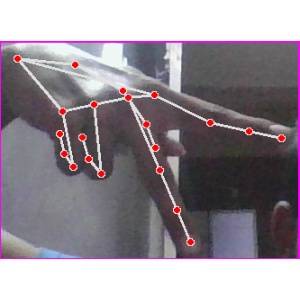
अक्षर: प